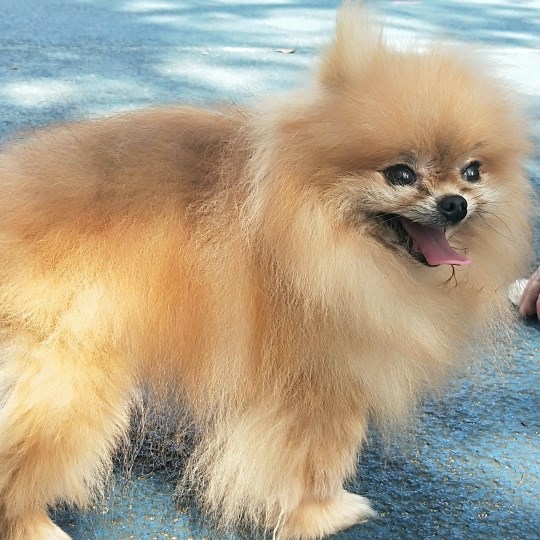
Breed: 1936-n000005-Pomeranian